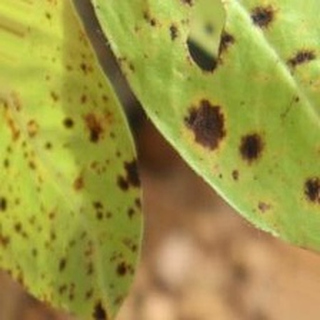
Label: groundnut_late_leaf_spot